Jukka Jylli

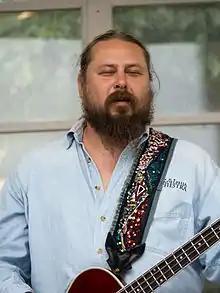
Jukka Jylli

Jukka Kalevi Jylli is a Finnish bass-player who played in the psychedelic/progressive rock group Kingston Wall.